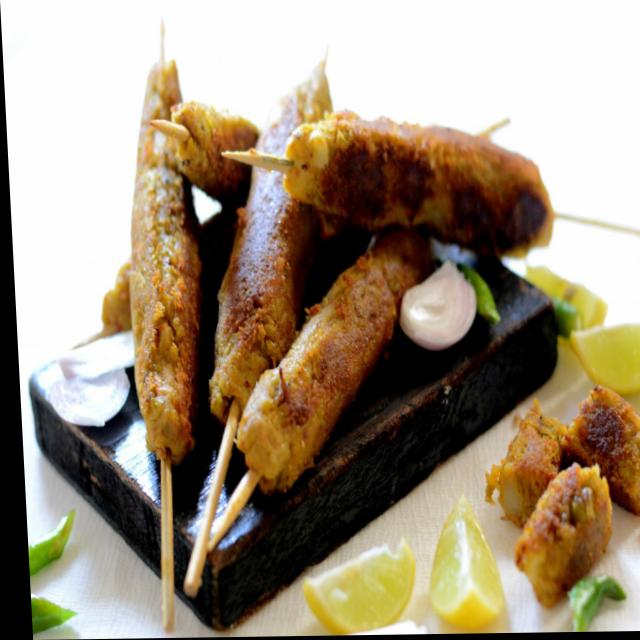
Dish: kebab